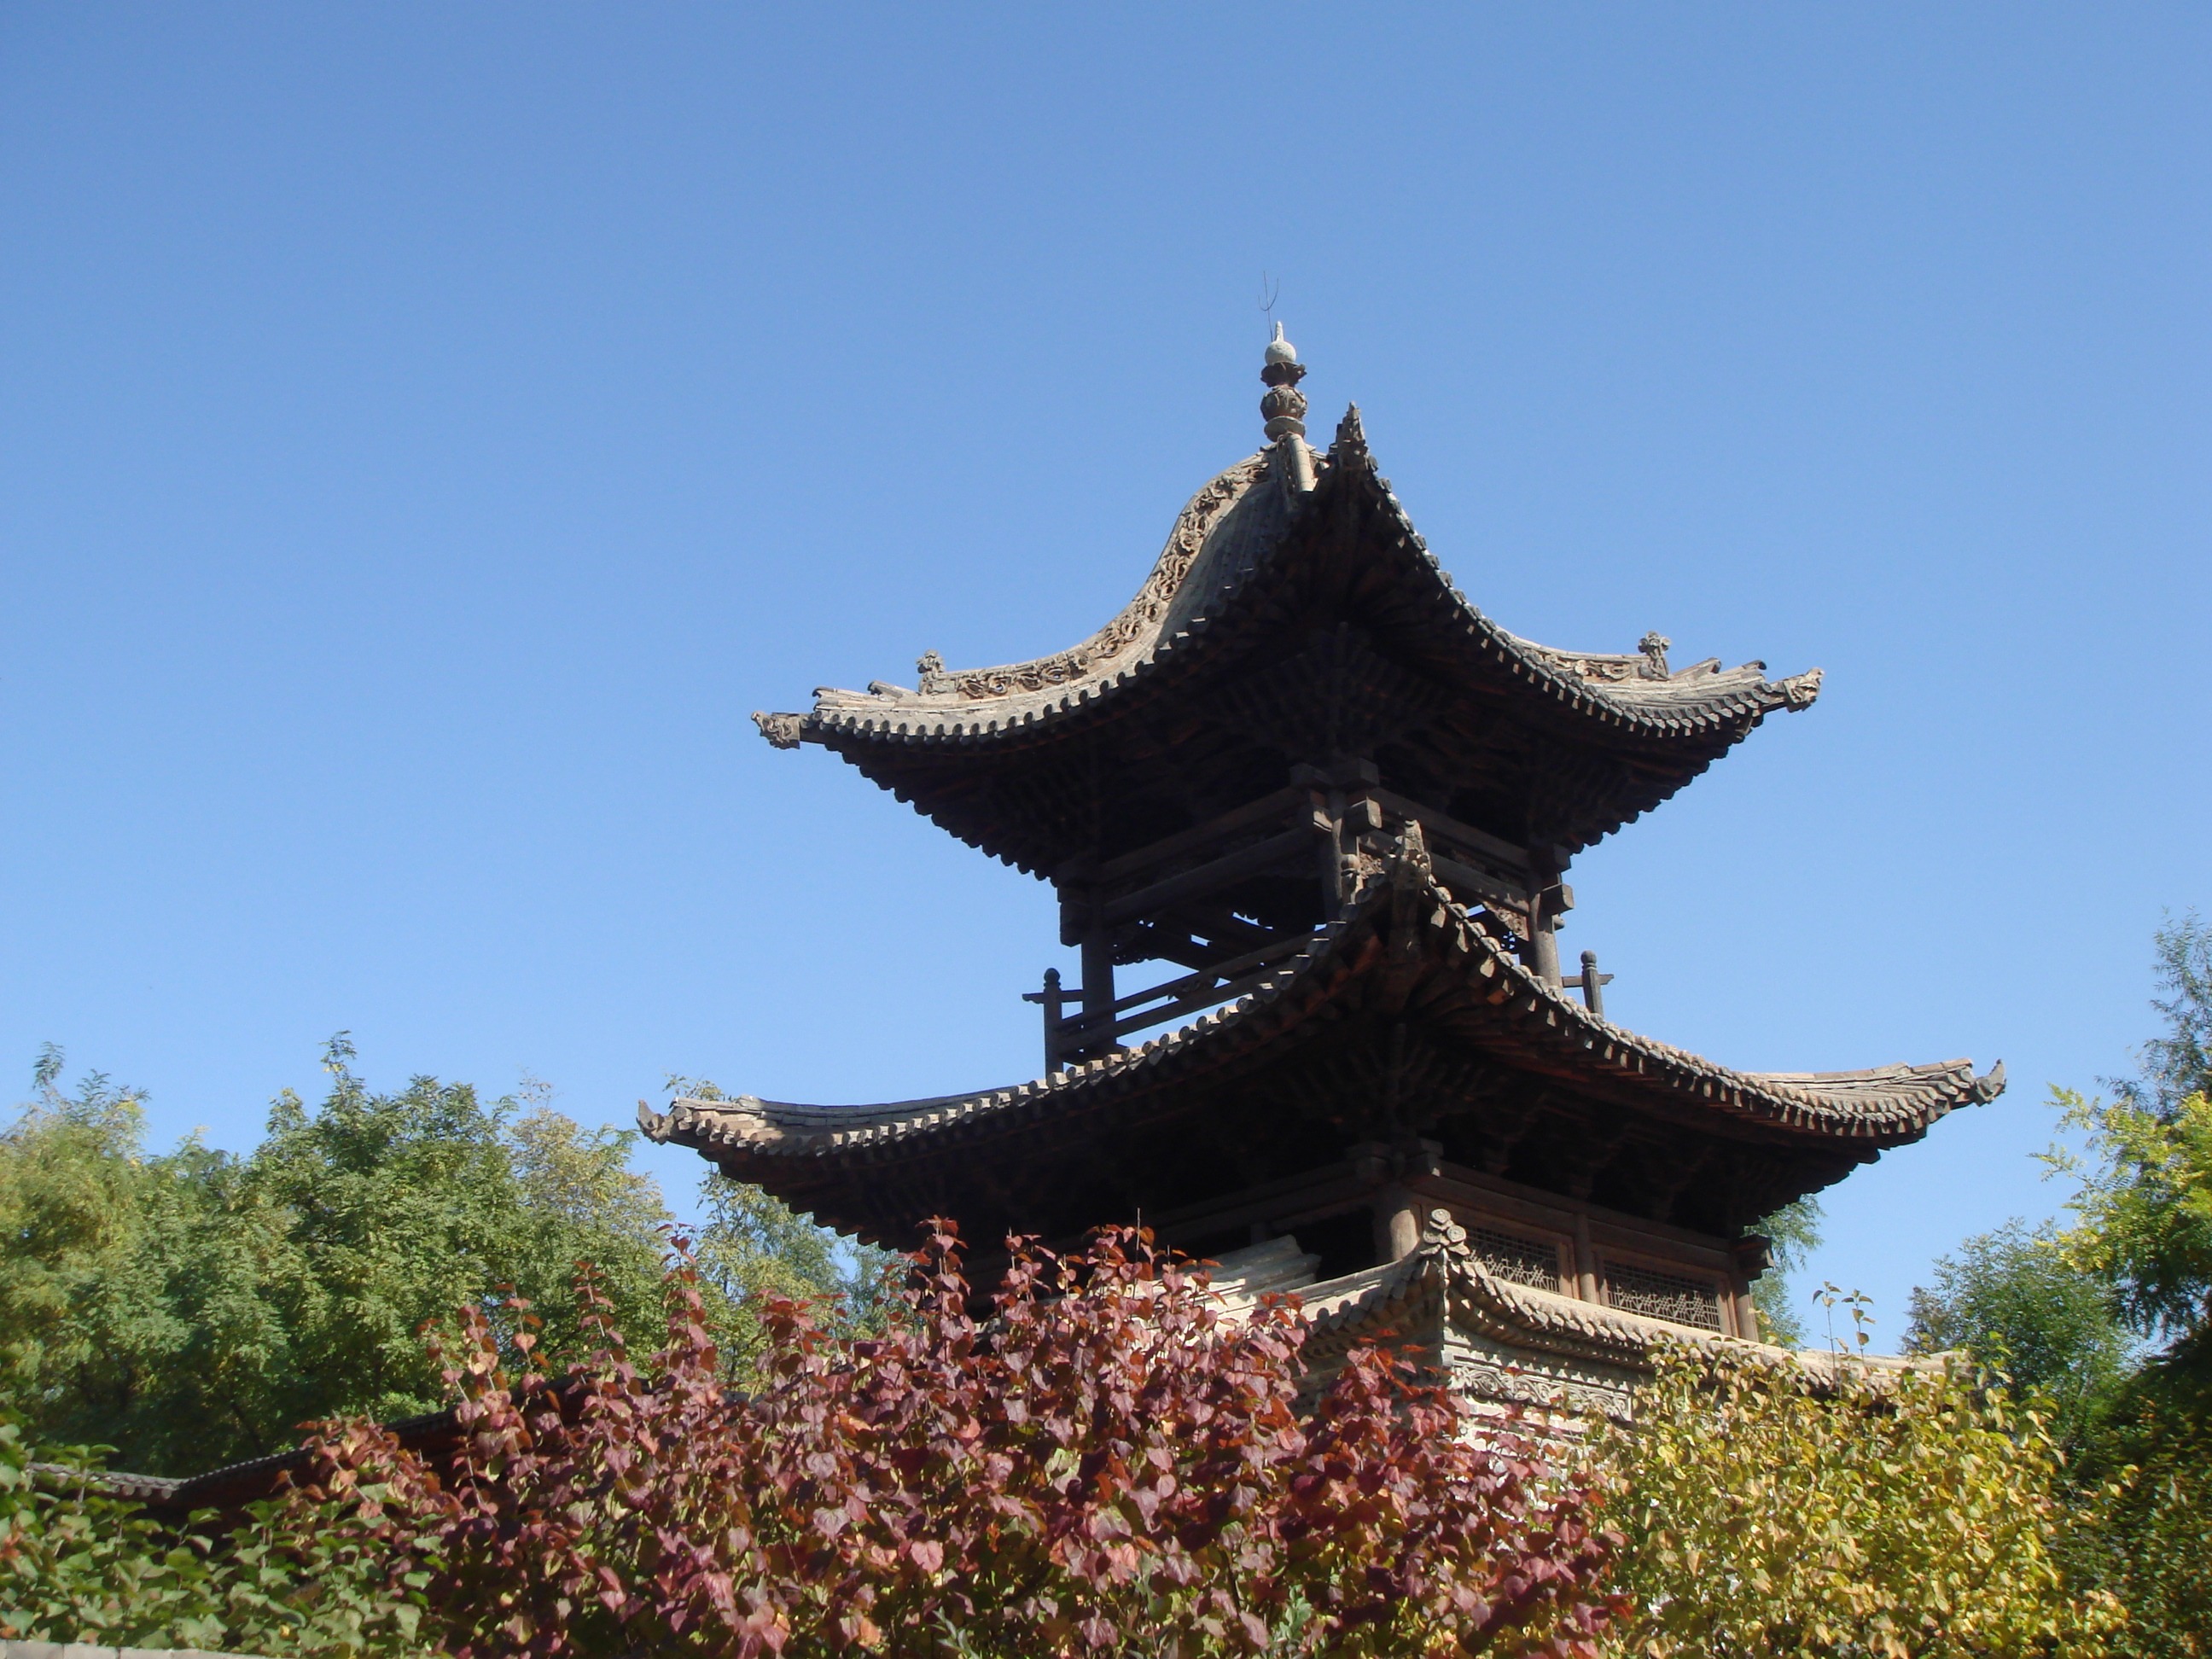
tree, roof, building, chinese, tower, castle, temple, pavilion, history, china, traditional, pagoda